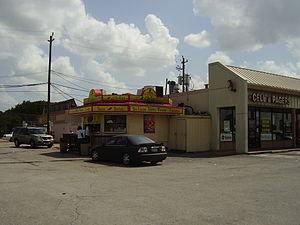
Gulfton est un quartier de Houston au Texas, États-Unis. Gulfton, une banlieue, a une population largement issue du Mexique et d'Amérique centrale.